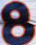
Number: 8